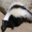
Label: skunk